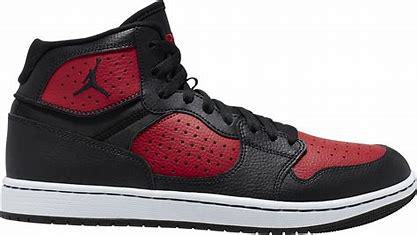
Brand: Jordan
Model: Access